Tropical Storm Debby (2012)

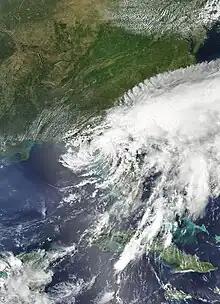
Tropical Storm Debby near landfall in Florida on June 26

Upon development of Debby on June 23, a tropical storm warning was issued from the mouth of the Pearl River to Morgan City, Louisiana, excluding New Orleans or Lake Pontchartrain. On the following day, a separate tropical storm warning was put into effect from the Mississippi and Alabama border to the mouth of the Ochlockonee River in Florida. At 1500 UTC on June 24, the tropical storm warning was extended to the mouth of the Suwannee River. Simultaneously, a tropical storm watch was issued from the Suwannee River to Anclote Key. These were all canceled at 1500 UTC on June 25, though a tropical storm warning was then implemented from Destin to Englewood, Florida. Early on June 26, a tropical storm warning was issued from Mexico Beach to Englewood, Florida. By 2100 UTC that day, the tropical storm warning was extended to the mouth of Steinhatchee River in Florida. This was discontinued after Debby became a tropical depression.